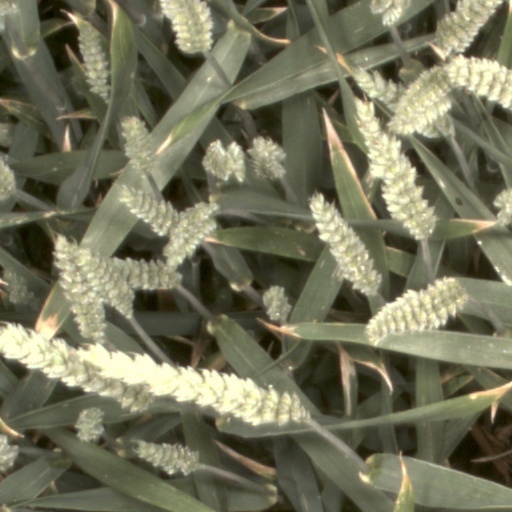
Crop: wheat